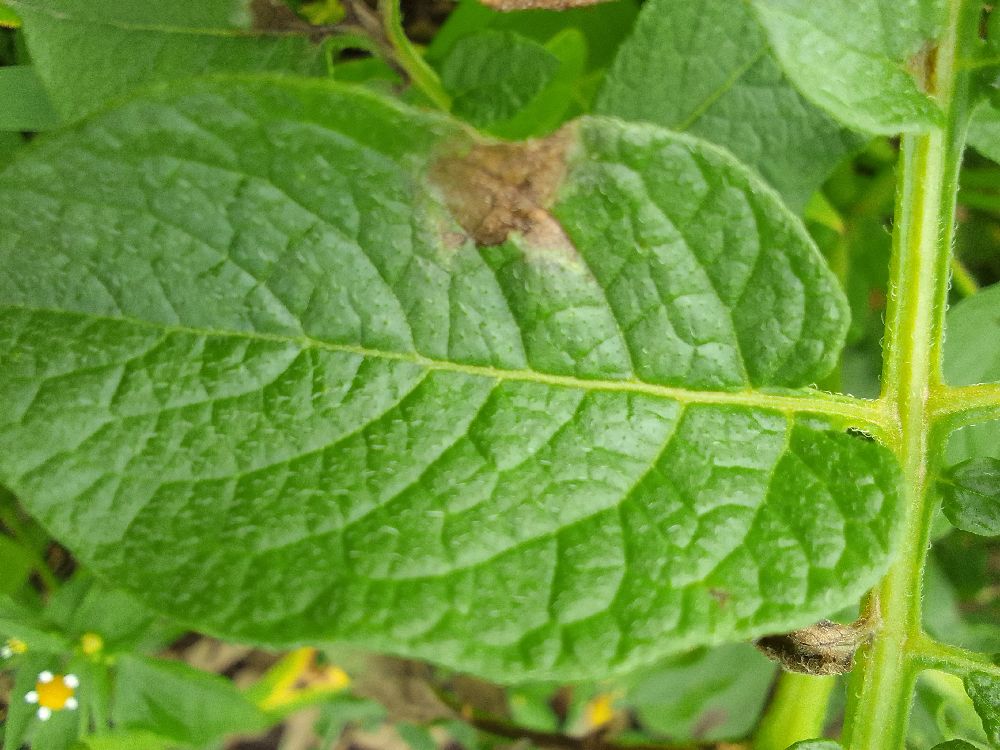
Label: Late blight